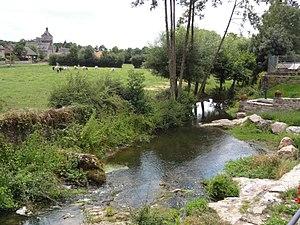
Saint-Aubin (Nord, Fr) la Tarsy
Saint-Aubin est une commune française située dans le département du Nord, en région Hauts-de-France.